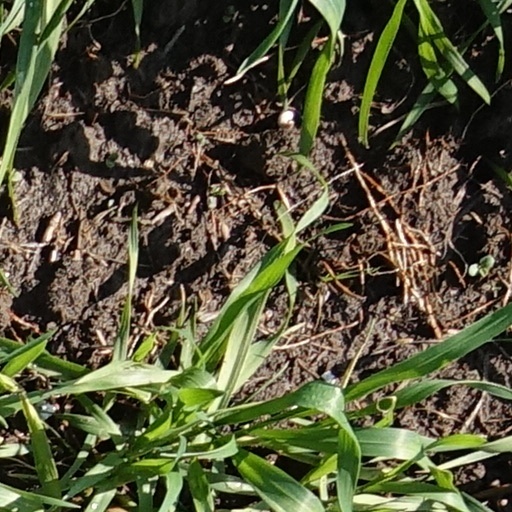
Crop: wheat